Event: Ecuador Earthquake
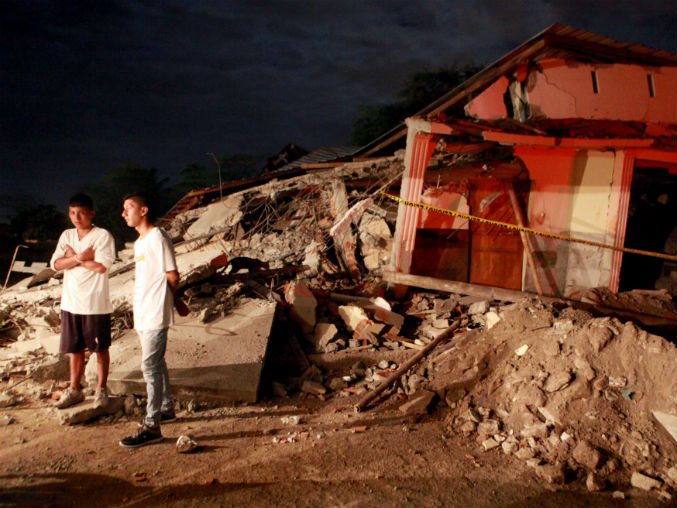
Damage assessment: damage